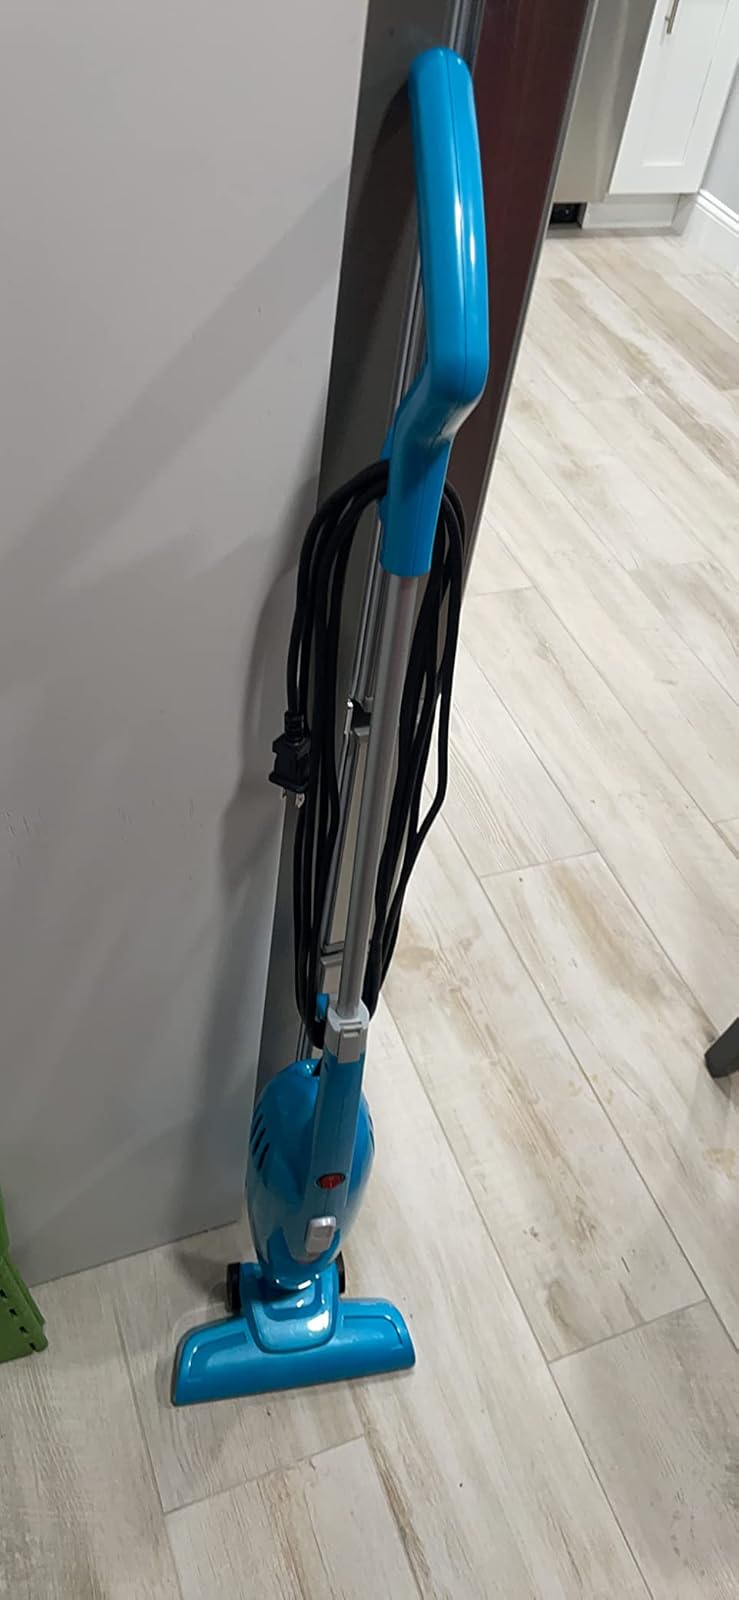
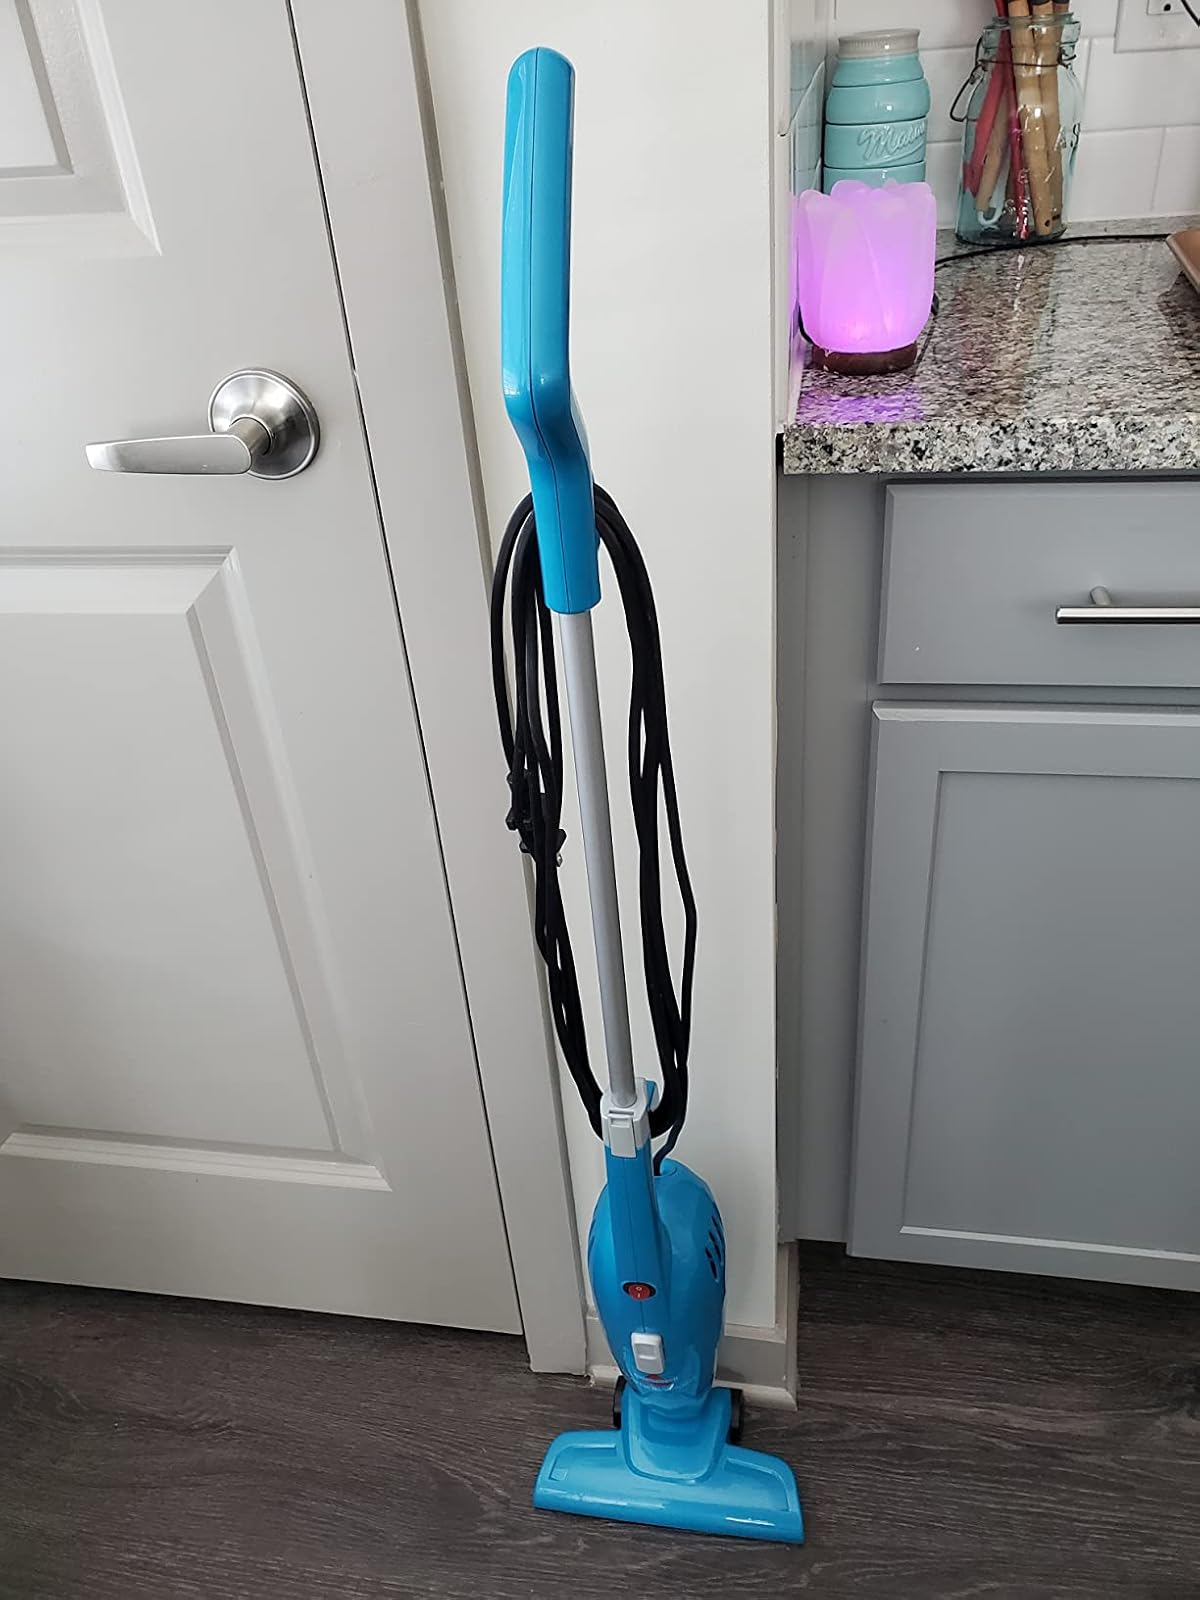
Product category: items_vacuum
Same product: yes